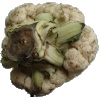
Label: cauliflower